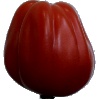
Label: Tomato Heart 1